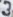
Number: 3